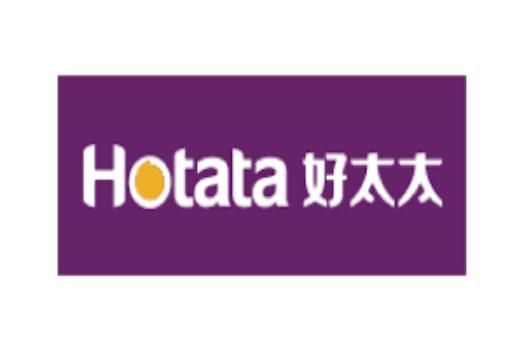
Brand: hotata
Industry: Necessities